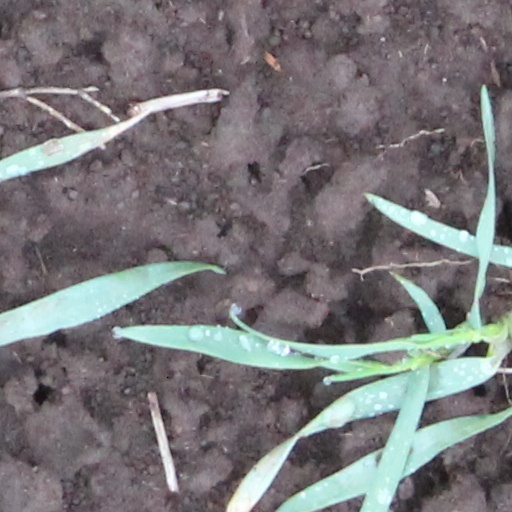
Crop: wheat